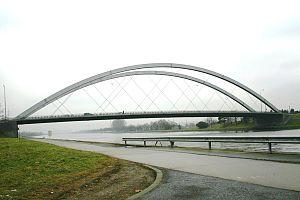
Haccourt est une section de la commune belge d’Oupeye située en Région wallonne dans la province de Liège. Elle comprend le village homonyme ainsi que les hameaux de Hallembaye et de Hauts-de-Froidmont.